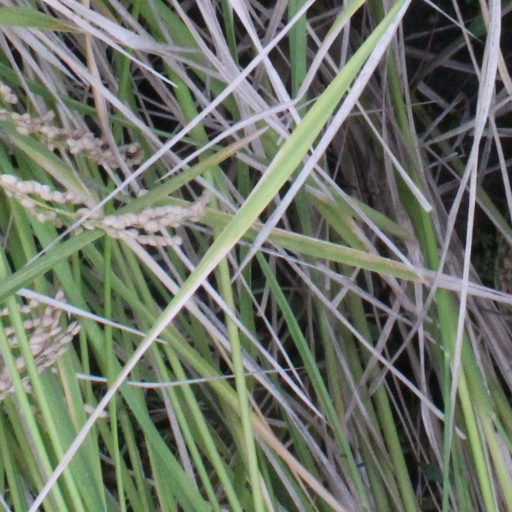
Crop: rice